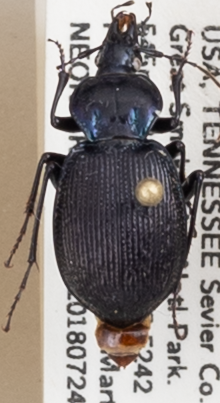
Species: Sphaeroderus stenostomus lecontei
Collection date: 2018-07-24
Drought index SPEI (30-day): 1.45
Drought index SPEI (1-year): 0.54
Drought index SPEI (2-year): -0.17